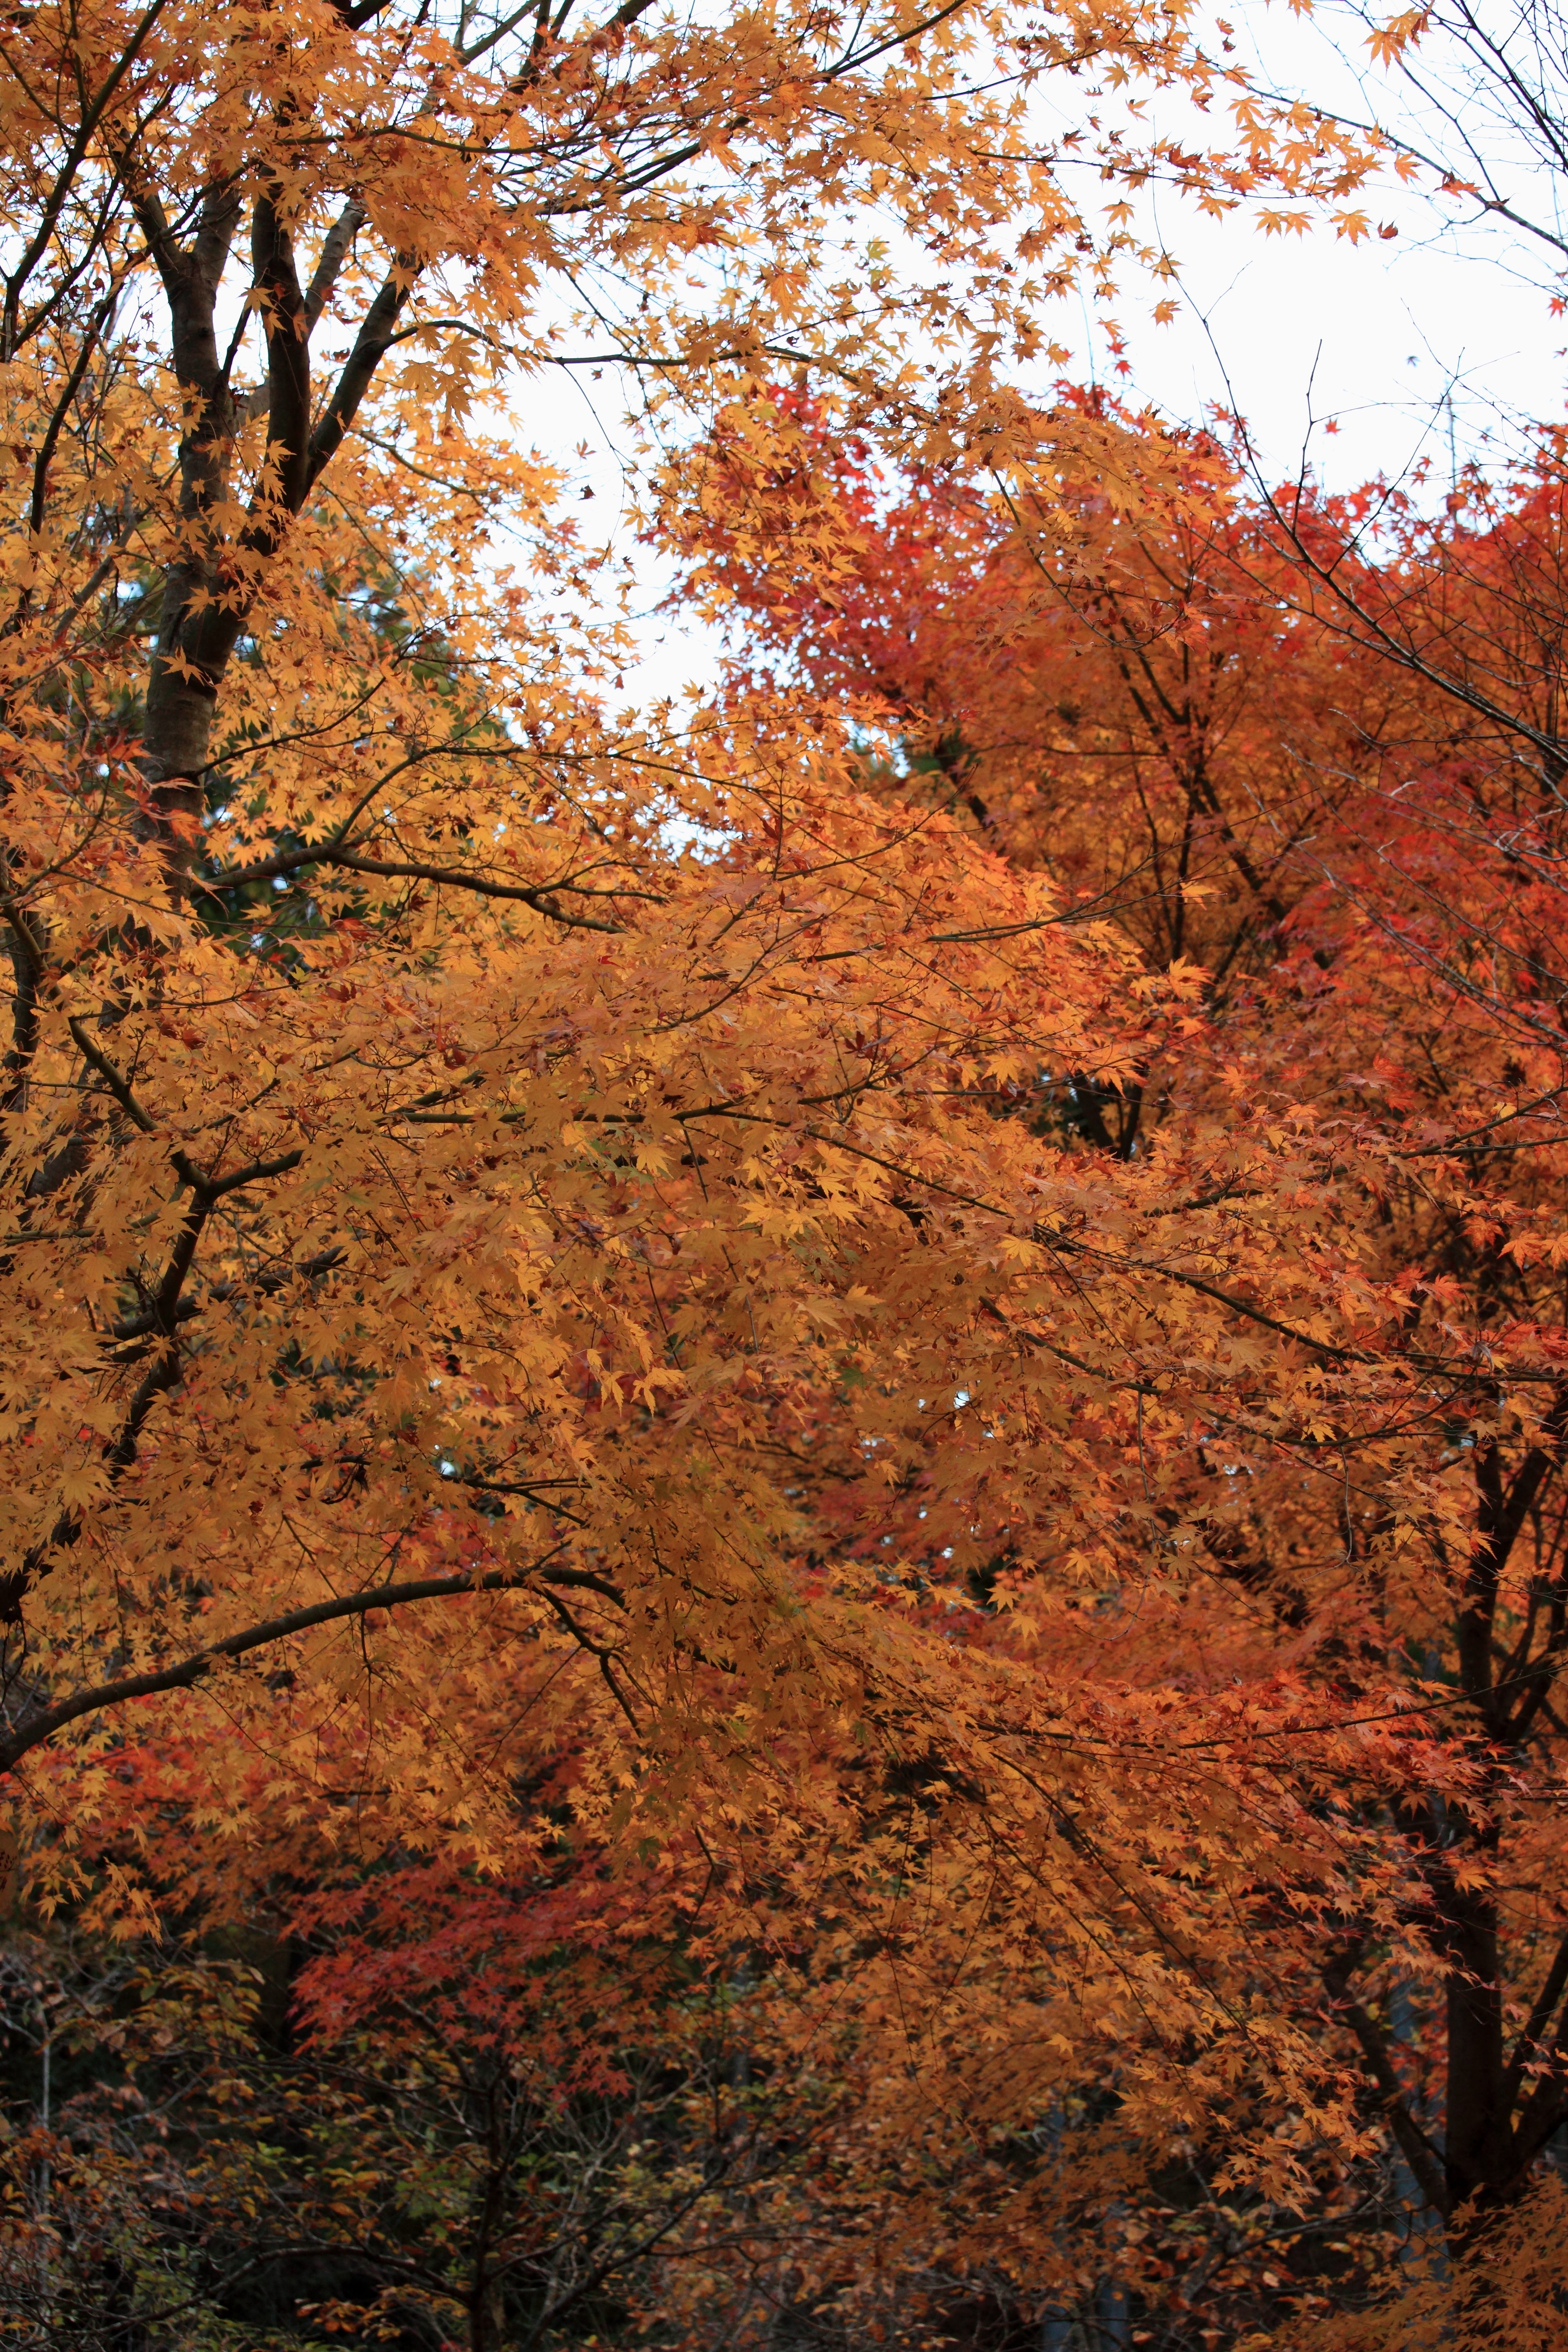
tree, nature, forest, branch, plant, leaf, flower, high, autumn, soil, season, maple tree, cool image, deciduous, 5d, hires, woodland, markii, hi, res, resolution, woody plant